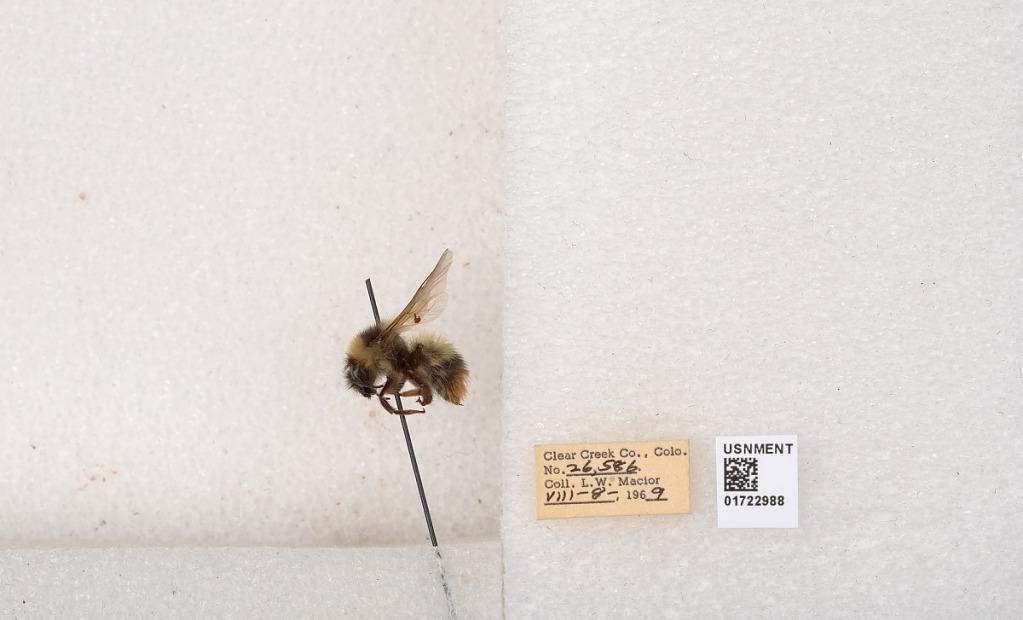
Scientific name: Bombus kirbyellus
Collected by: L. Macior
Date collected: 1969-8-8
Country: United States
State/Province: Colorado
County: Clear Creek
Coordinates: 39.6891, -105.644